The Awful German Language

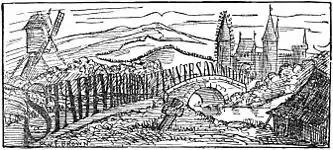
„A complete word“. Illustration of "The Awful German Language" in "A Tramp Abroad"

Twain describes his exasperation with German grammar in a series of eight humorous examples that include separable verbs, adjective declension, and compound words. He is, as the subject suggests, focusing on German as a language, but Twain is also dealing with English to compare the two languages. This allows for an analysis in linguistic weight assigned to various typological and stylistic aspects of language which revolve around the difference between an analytic language like English with a language like German that is a synthetic language with some analytic characteristics. Twain emphasizes these changes through interlinear translation, a manner of translation which tries to preserve the original language without context and in a literal manner, and this method emphasizes the mechanics of the language translated.